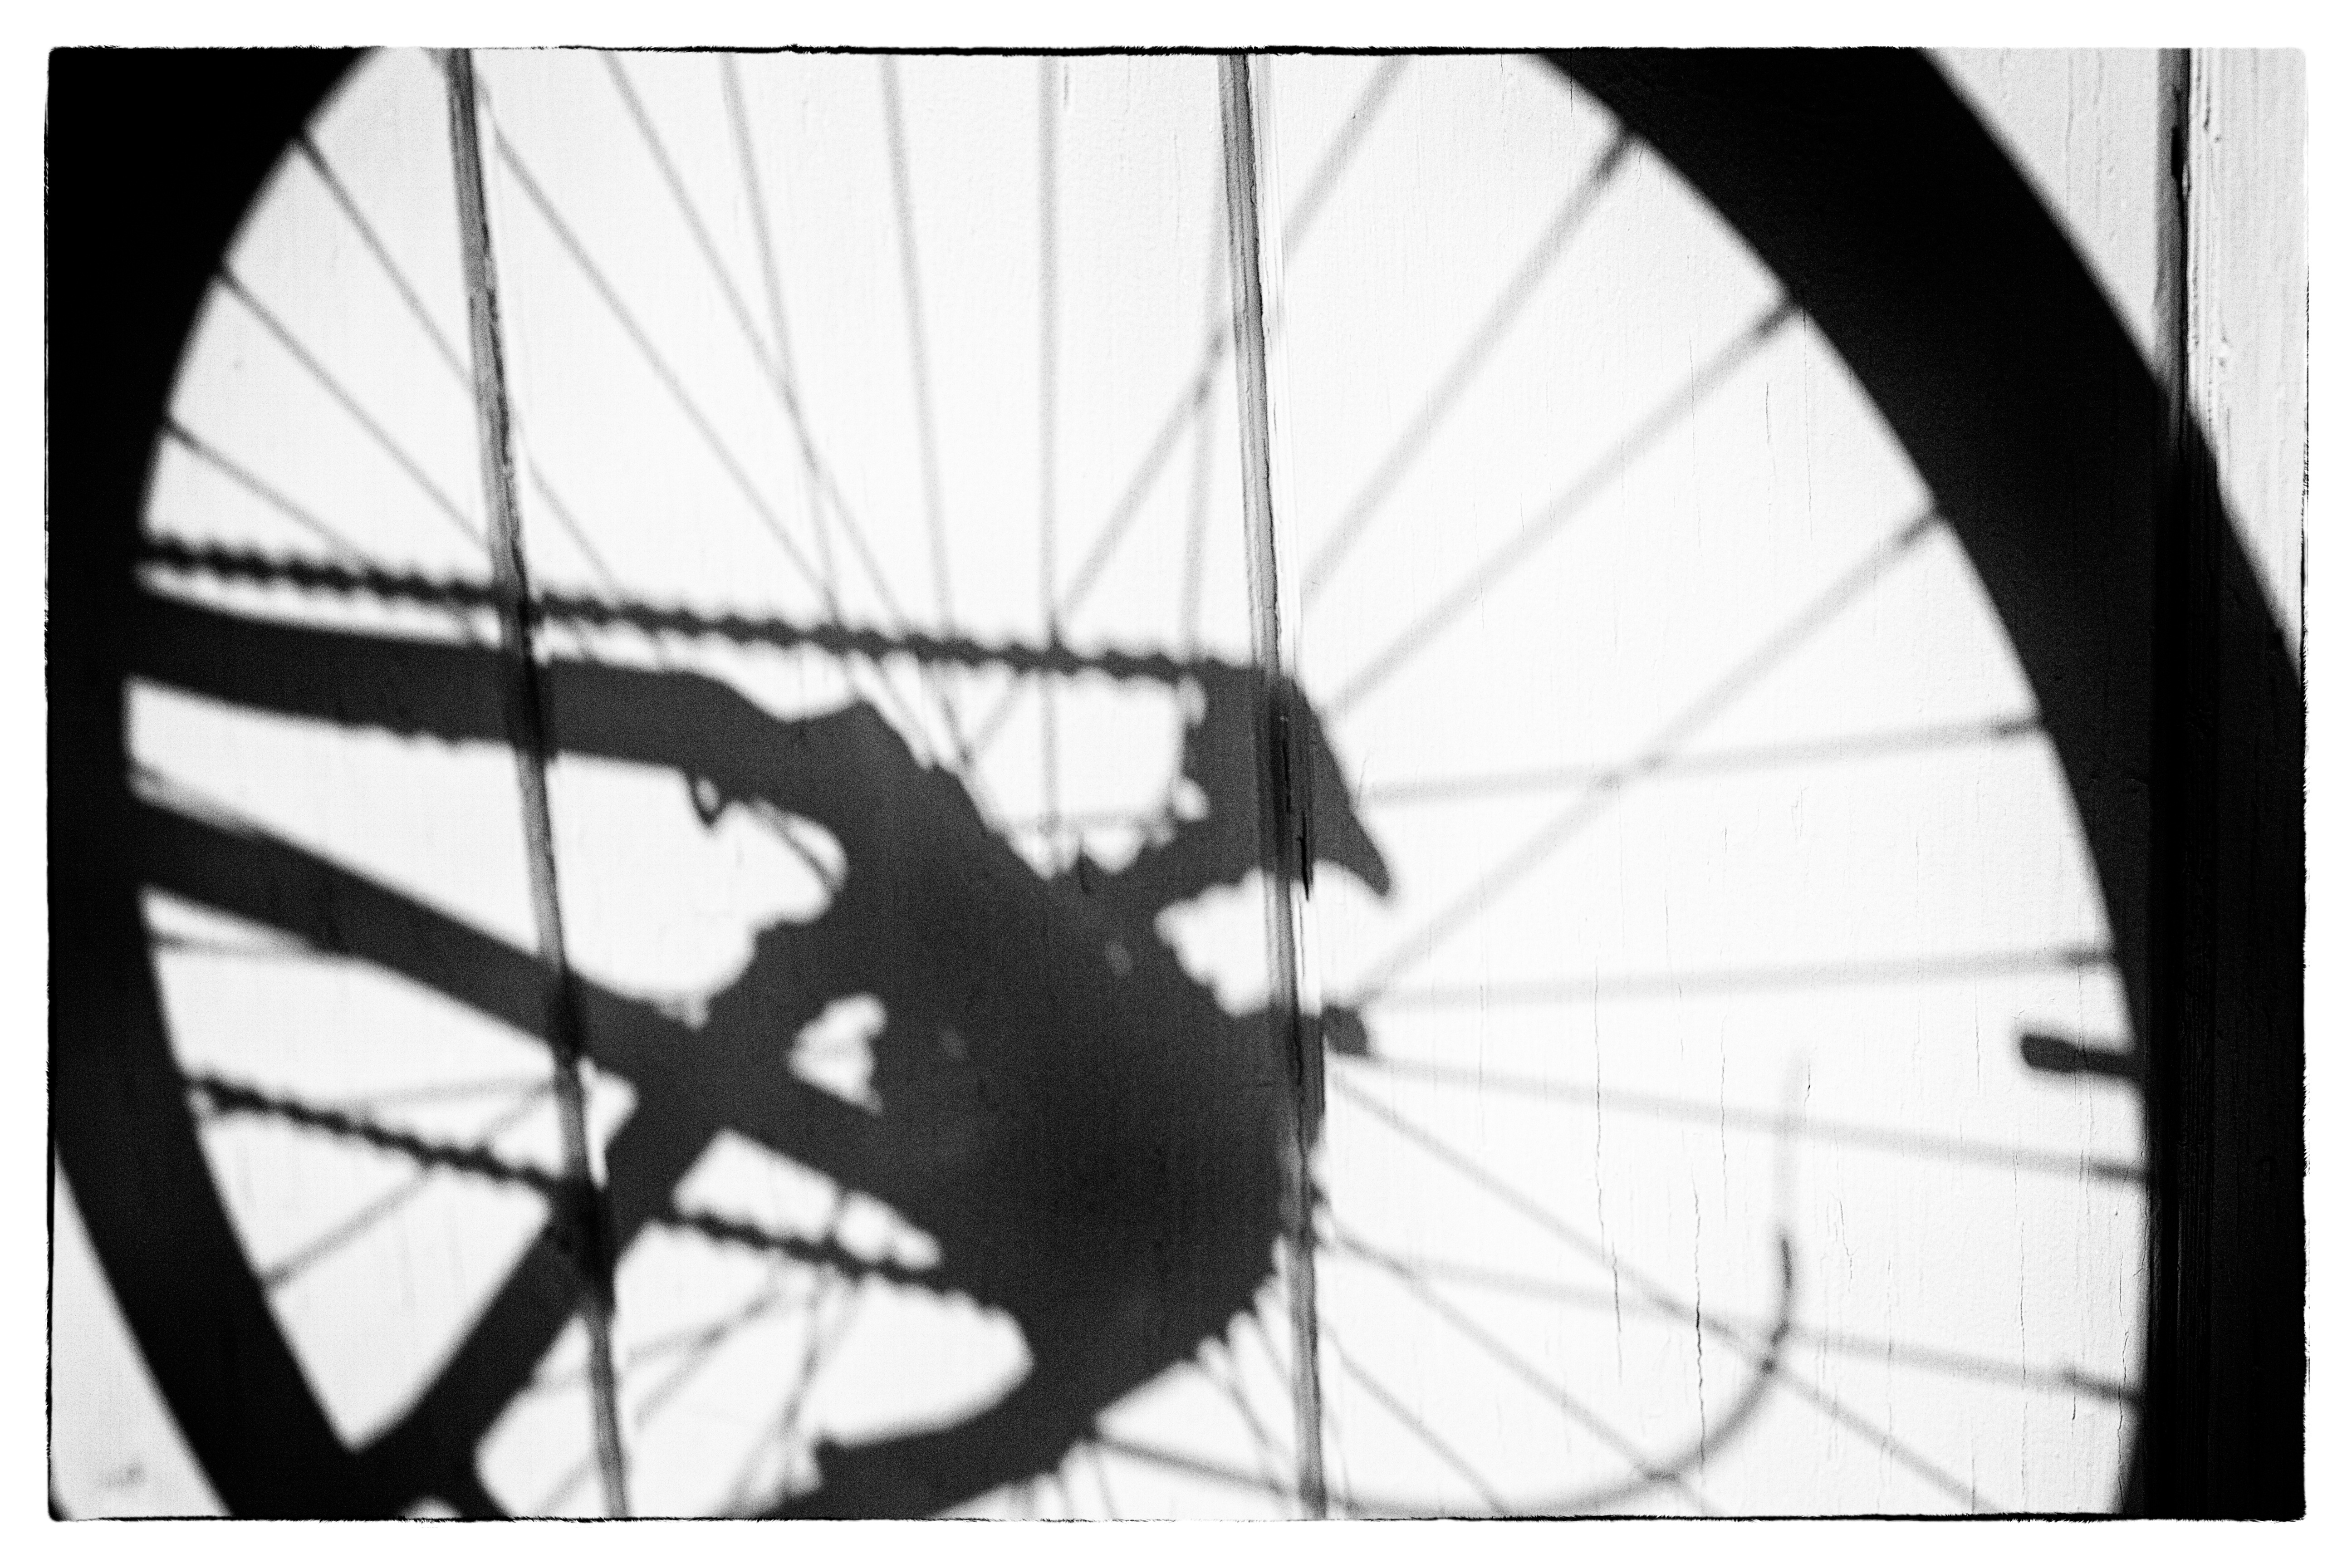
black and white, wheel, bicycle, bike, line, spoke, monochrome, tire, circle, bw, symmetry, rim, bicycle wheel, bicycle part, monochrome photography, automotive tire, road bicycle